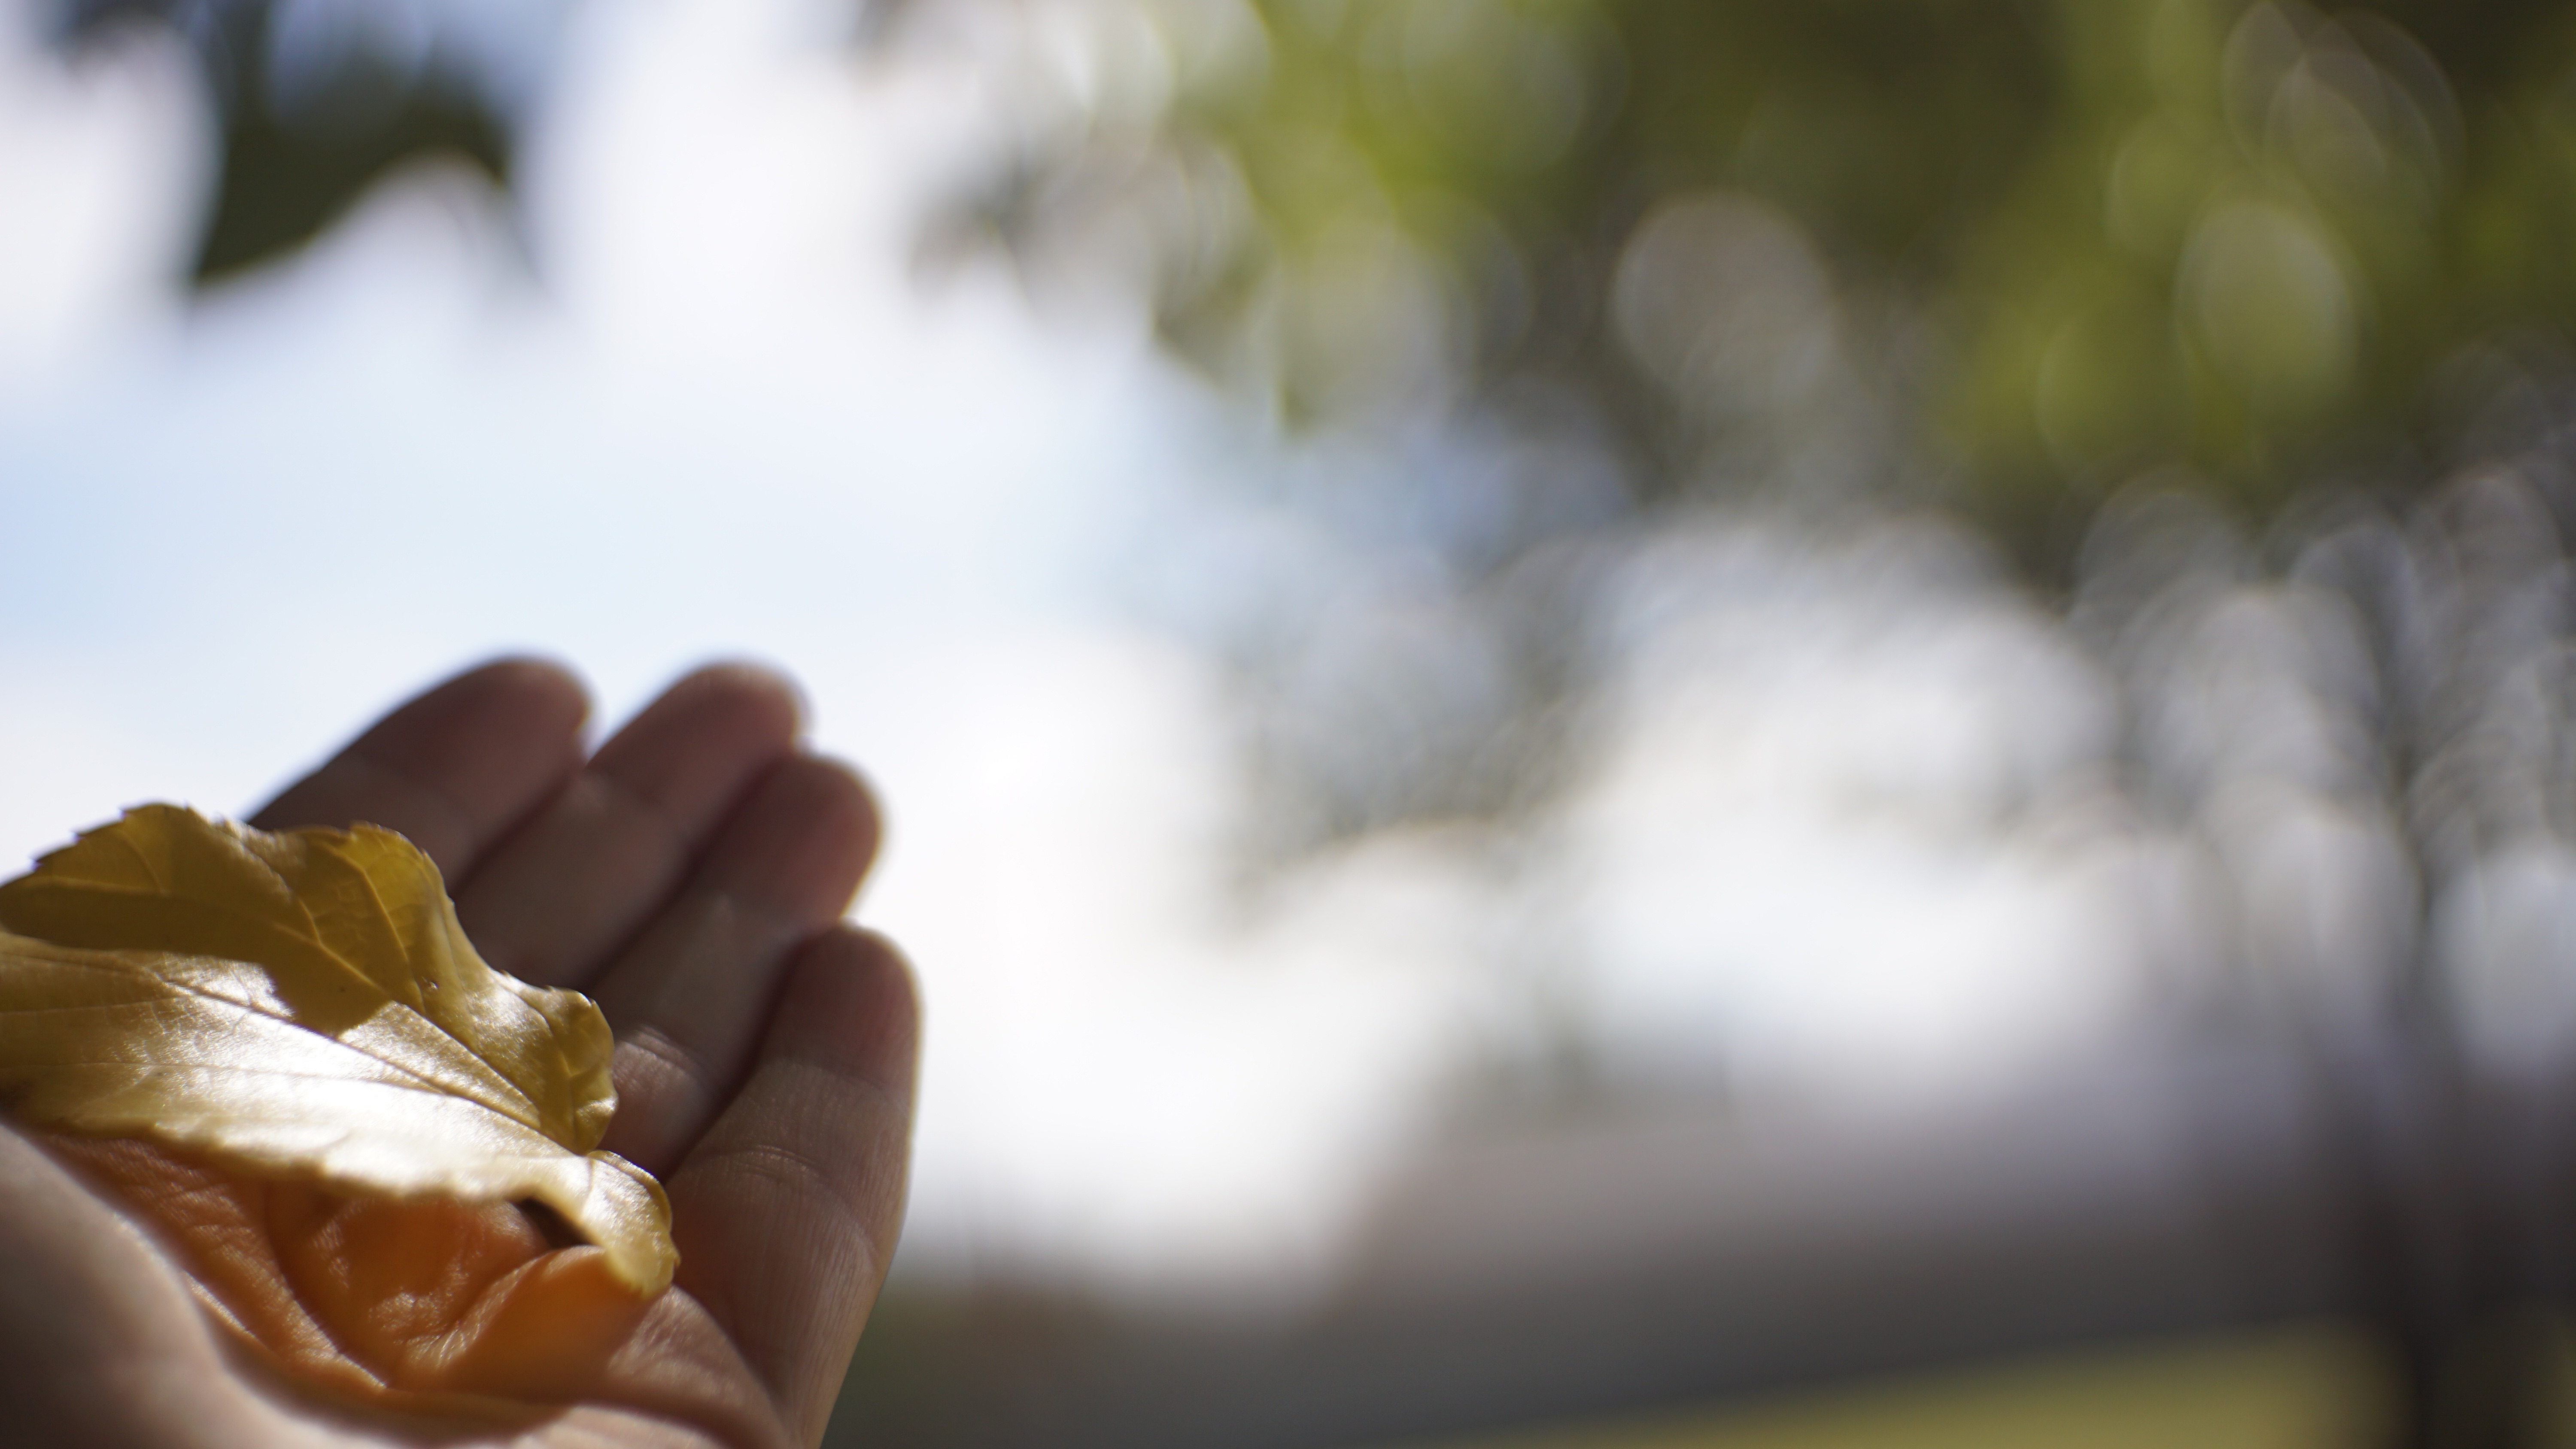
hand, light, plant, white, sunlight, morning, leaf, flower, spring, green, color, yellow, season, close up, macro photography, flavor